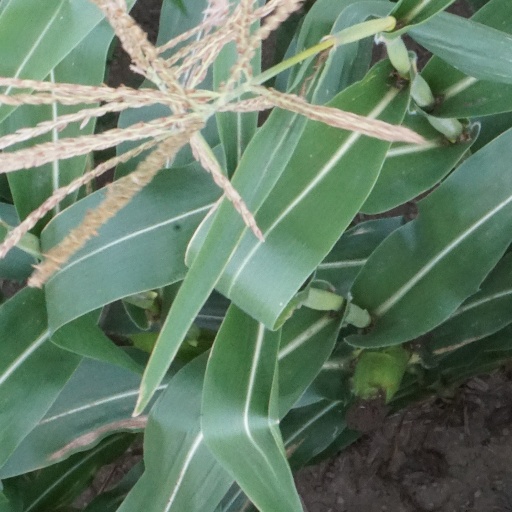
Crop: maize; corn